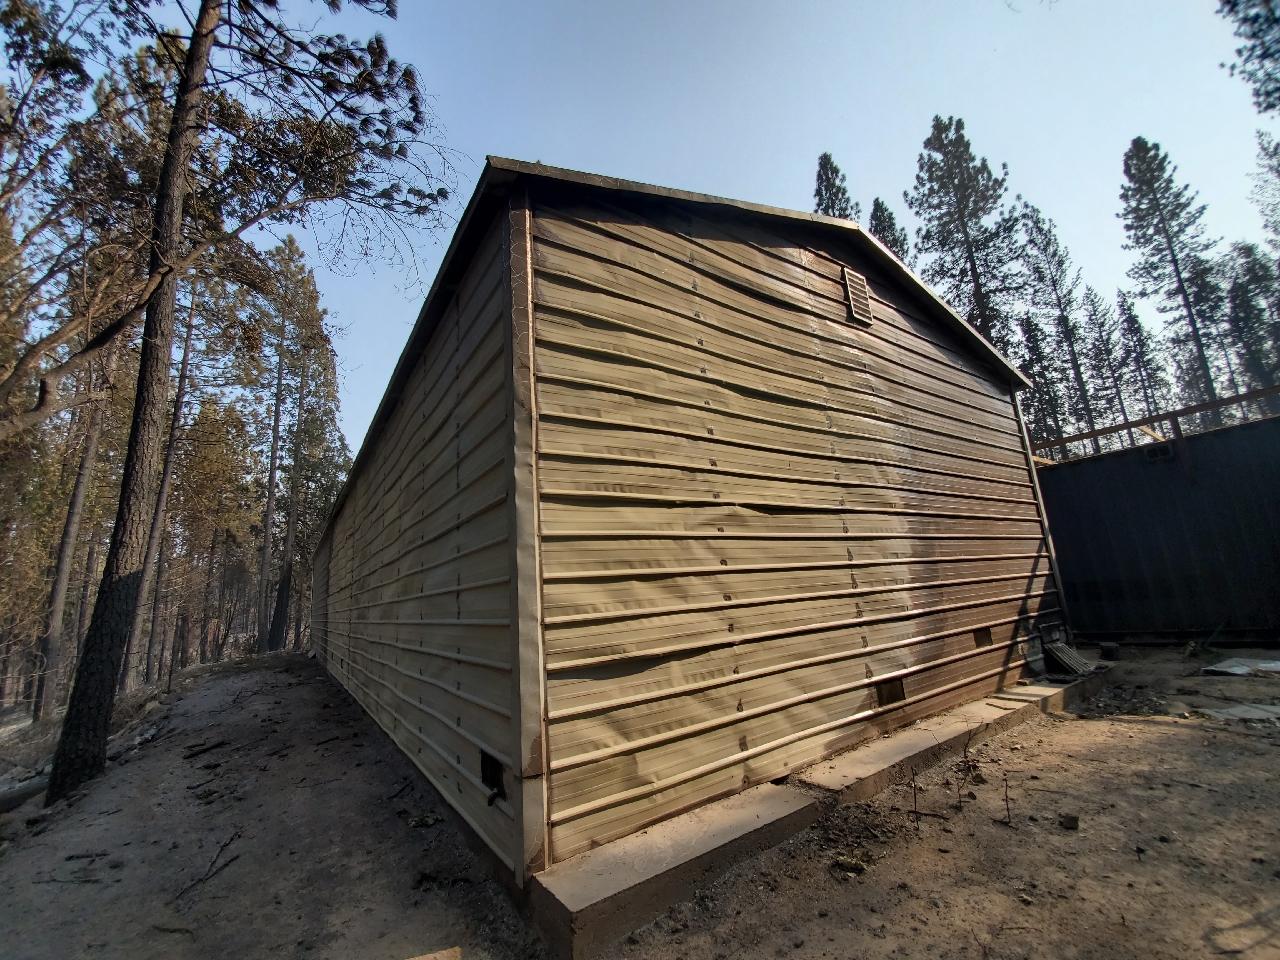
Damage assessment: major